Kia

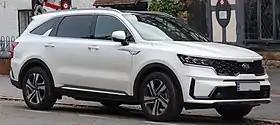
Kia Sorento

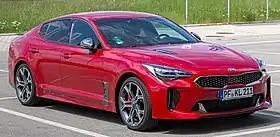
Kia Stinger

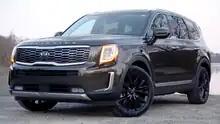
Kia Telluride

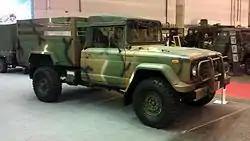
Ukrainian Bogdan Group produced KM-450

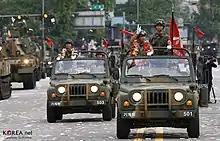
Kia KM420

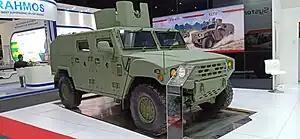
K151 Raycolt light tactical vehicle

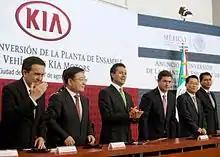
Announcement of the Kia assembly plant, Mexico City, 2014

Kia Motors America (KMA), now known as Kia America, Inc., was incorporated in California on October 21, 1992, and became the American sales, marketing, and distribution arm of Kia Corporation. Kia America is based in Irvine, California, and currently offers a complete line of vehicles through more than 755 dealers throughout the United States. The first two models that were introduced to the U.S. market in 1993 were KIA Sephia and Kia Sportage 4x4. In the United States, sales began in late 1993 for the 1994 model year, at four dealerships in Portland, Oregon.